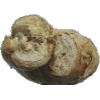
Label: Ginger Root 1